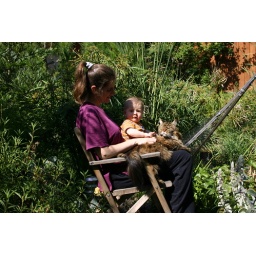
Matthew with mommy and Hunter by the fish pond. Petting the kitty nicely.